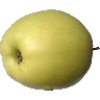
Label: Apple Golden 2